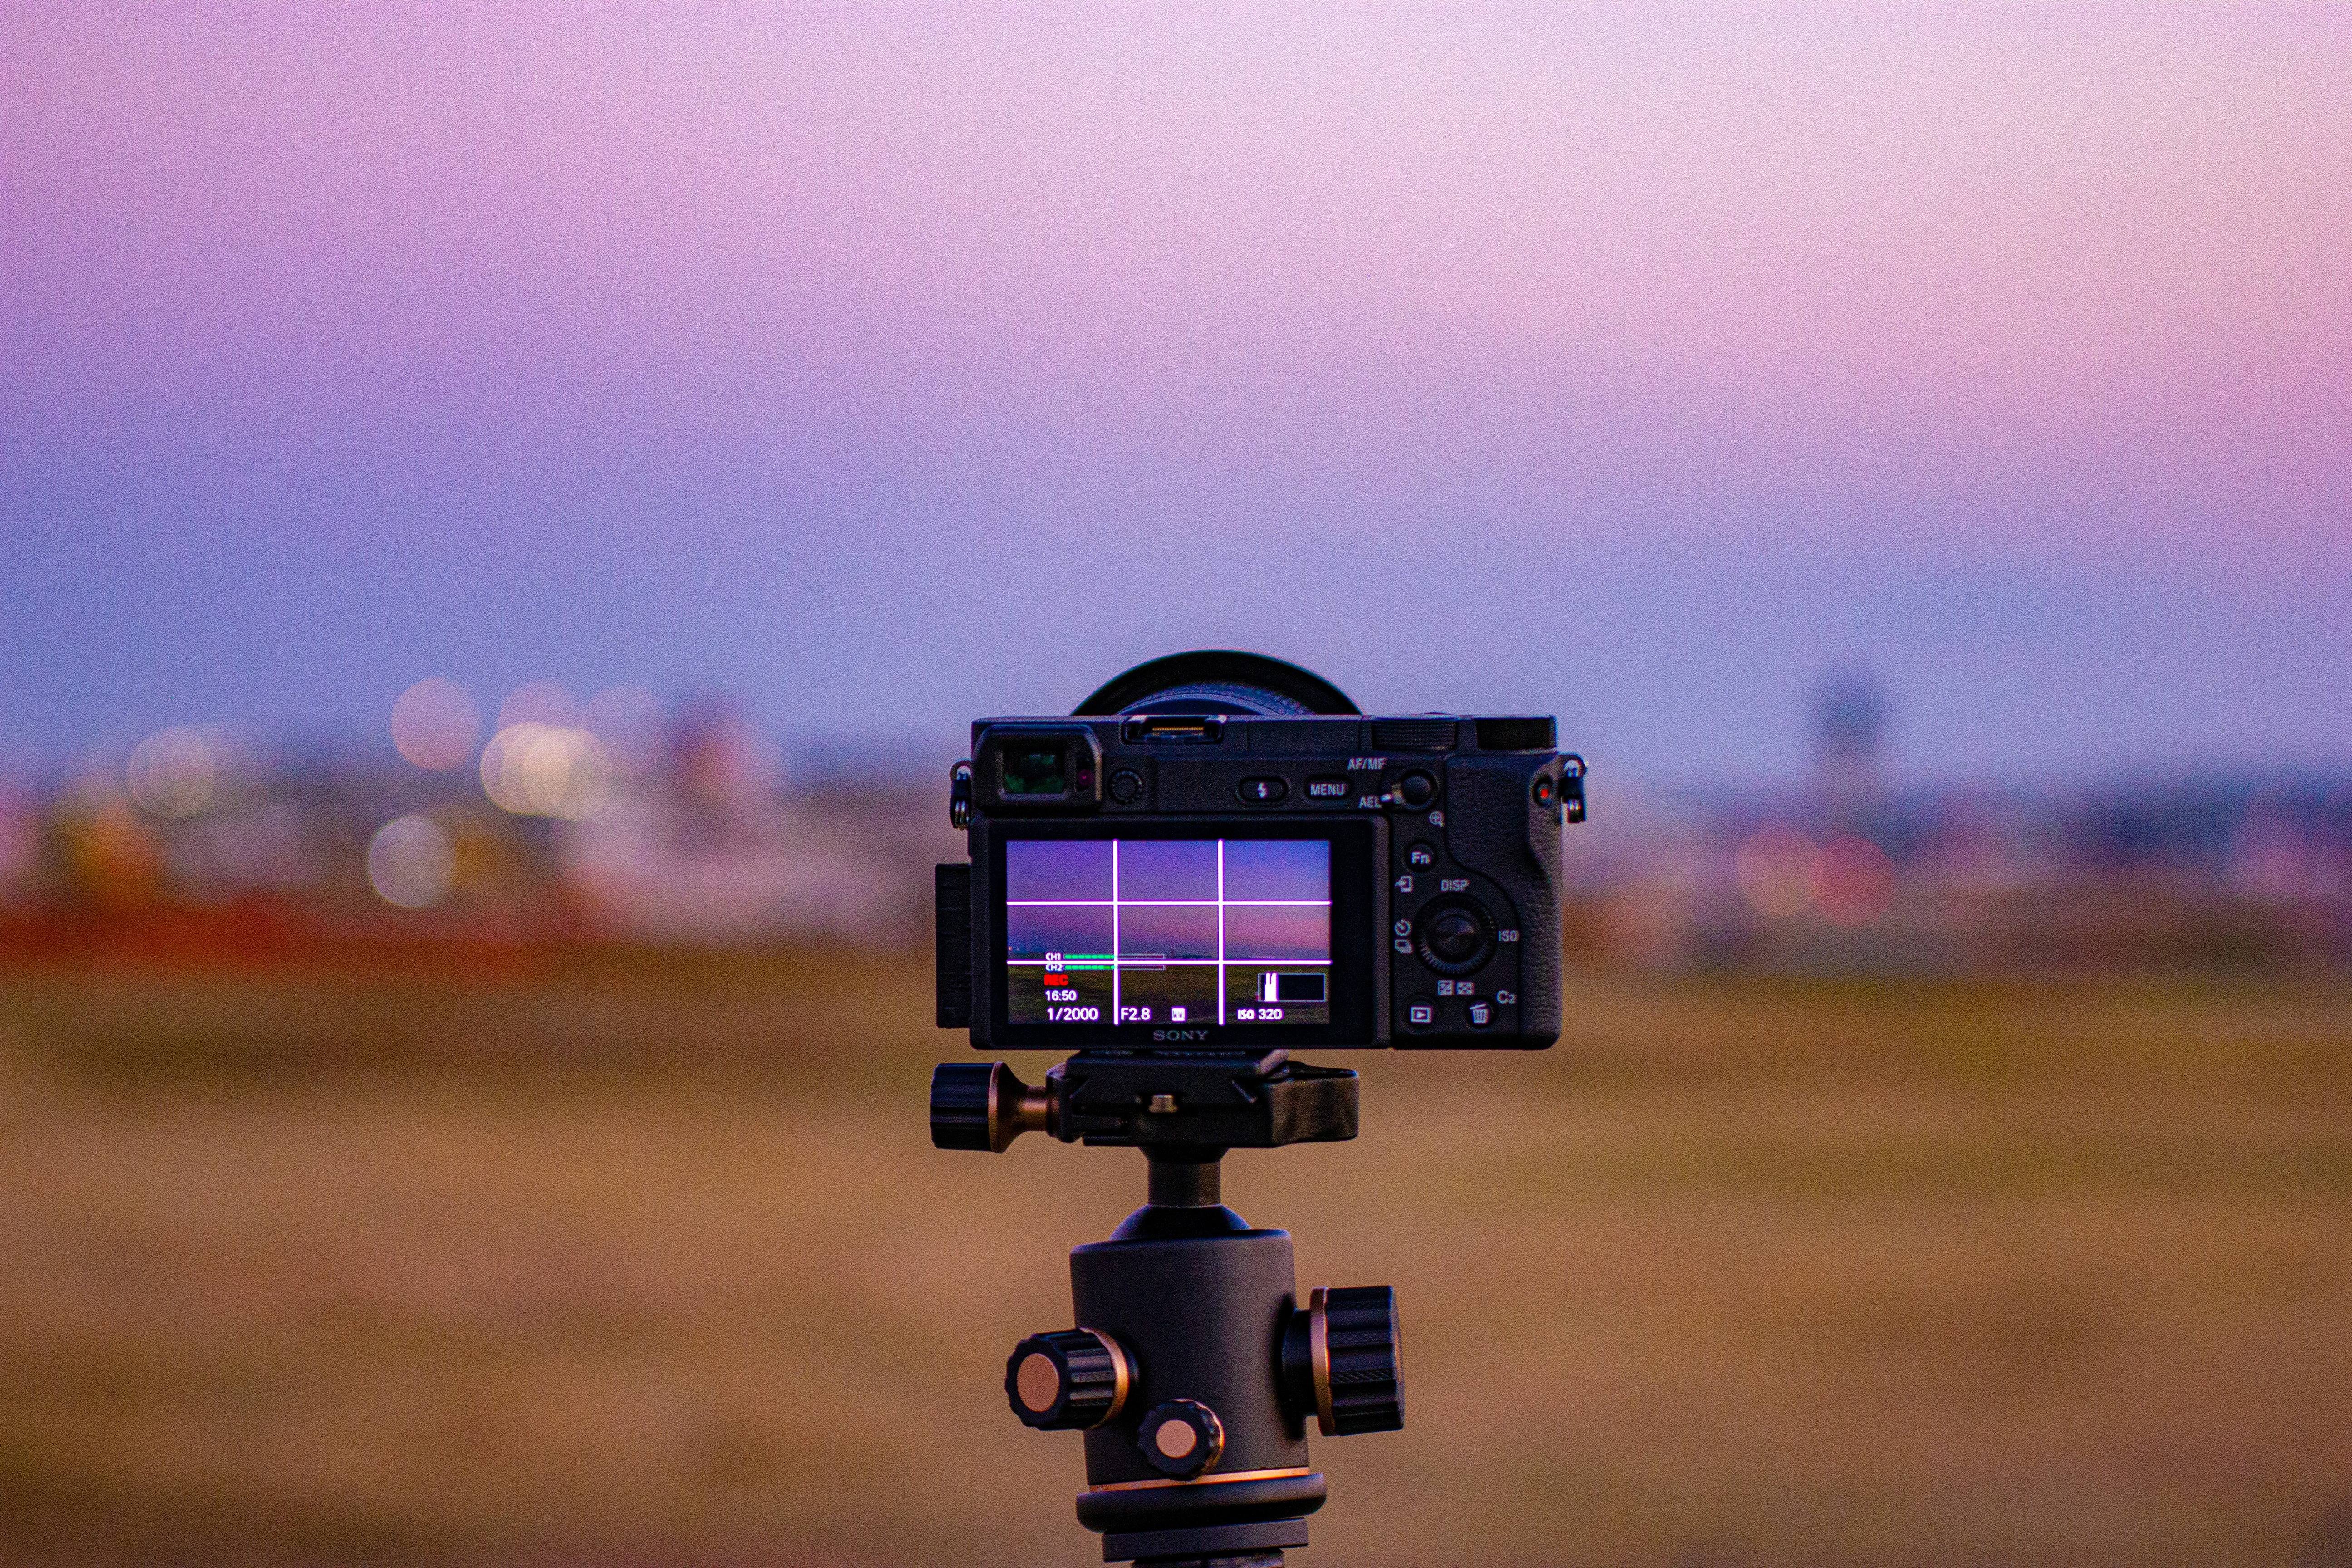
sony, camera, landscape, tripod, sunset, city, sky, reflex camera, digital camera, camera lens, camera accessory, flash photography, videographer, photographer, video camera, cameras optics, gadget, single lens reflex camera, lens, Point and shoot camera, cloud, mirrorless interchangeable lens camera, film camera, optical instrument, electronic device, horizon, asphalt, filmmaking, road, multimedia, macro photography, dusk, evening, display device, cinematographer, digital slr, sunrise, audio equipment, camera operator, machine, still life photography, night